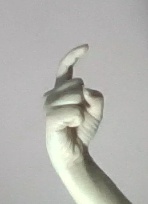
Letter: ra